Assouline Publishing

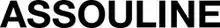

Assouline Publishing is a book publisher and luxury lifestyle company founded in 1994 by Prosper and Martine Assouline. It has published more than 1,700 titles on subjects including architecture, art, design, fashion, gastronomy, lifestyle, photography, and travel. Beginning in the 2010s the company has branched out to designing, producing, and selling furniture, accessories, and luxury gifts, and to creating bespoke furnished and accessorized libraries for individuals and hotels.